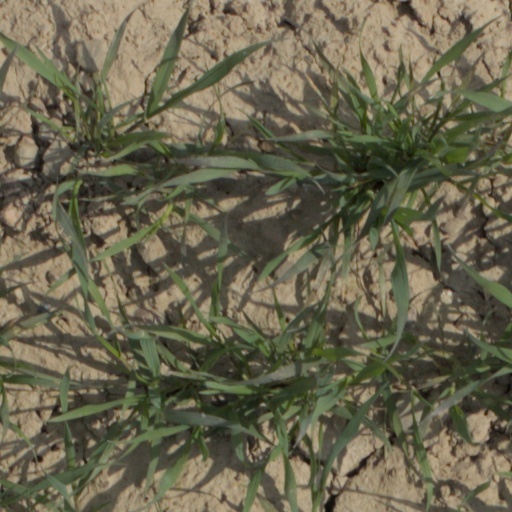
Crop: wheat